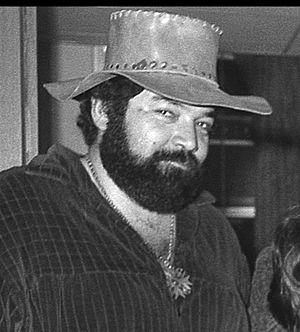
Le sadisme et le masochisme sont deux thèmes présents dans le septième art. Plutôt que de parler de sadomasochisme ou BDSM au cinéma, cet article sépare le sadisme du masochisme, ce qui permet de traiter l'ensemble des films, qu'ils abordent la seule thématique du sadisme, ou bien celle du masochisme, et sans qu'il soit forcément et uniquement question de jeux sexuels contractuels.
Paul L. Smith est un acteur américain né le 24 juin 1936 à Everett et mort le 25 avril 2012 à Ra'anana en Israël.